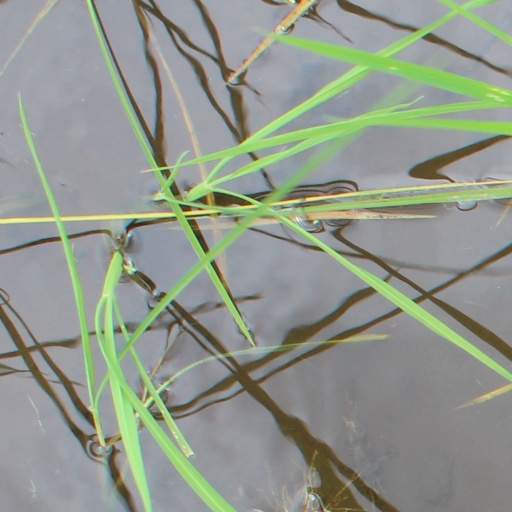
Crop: rice